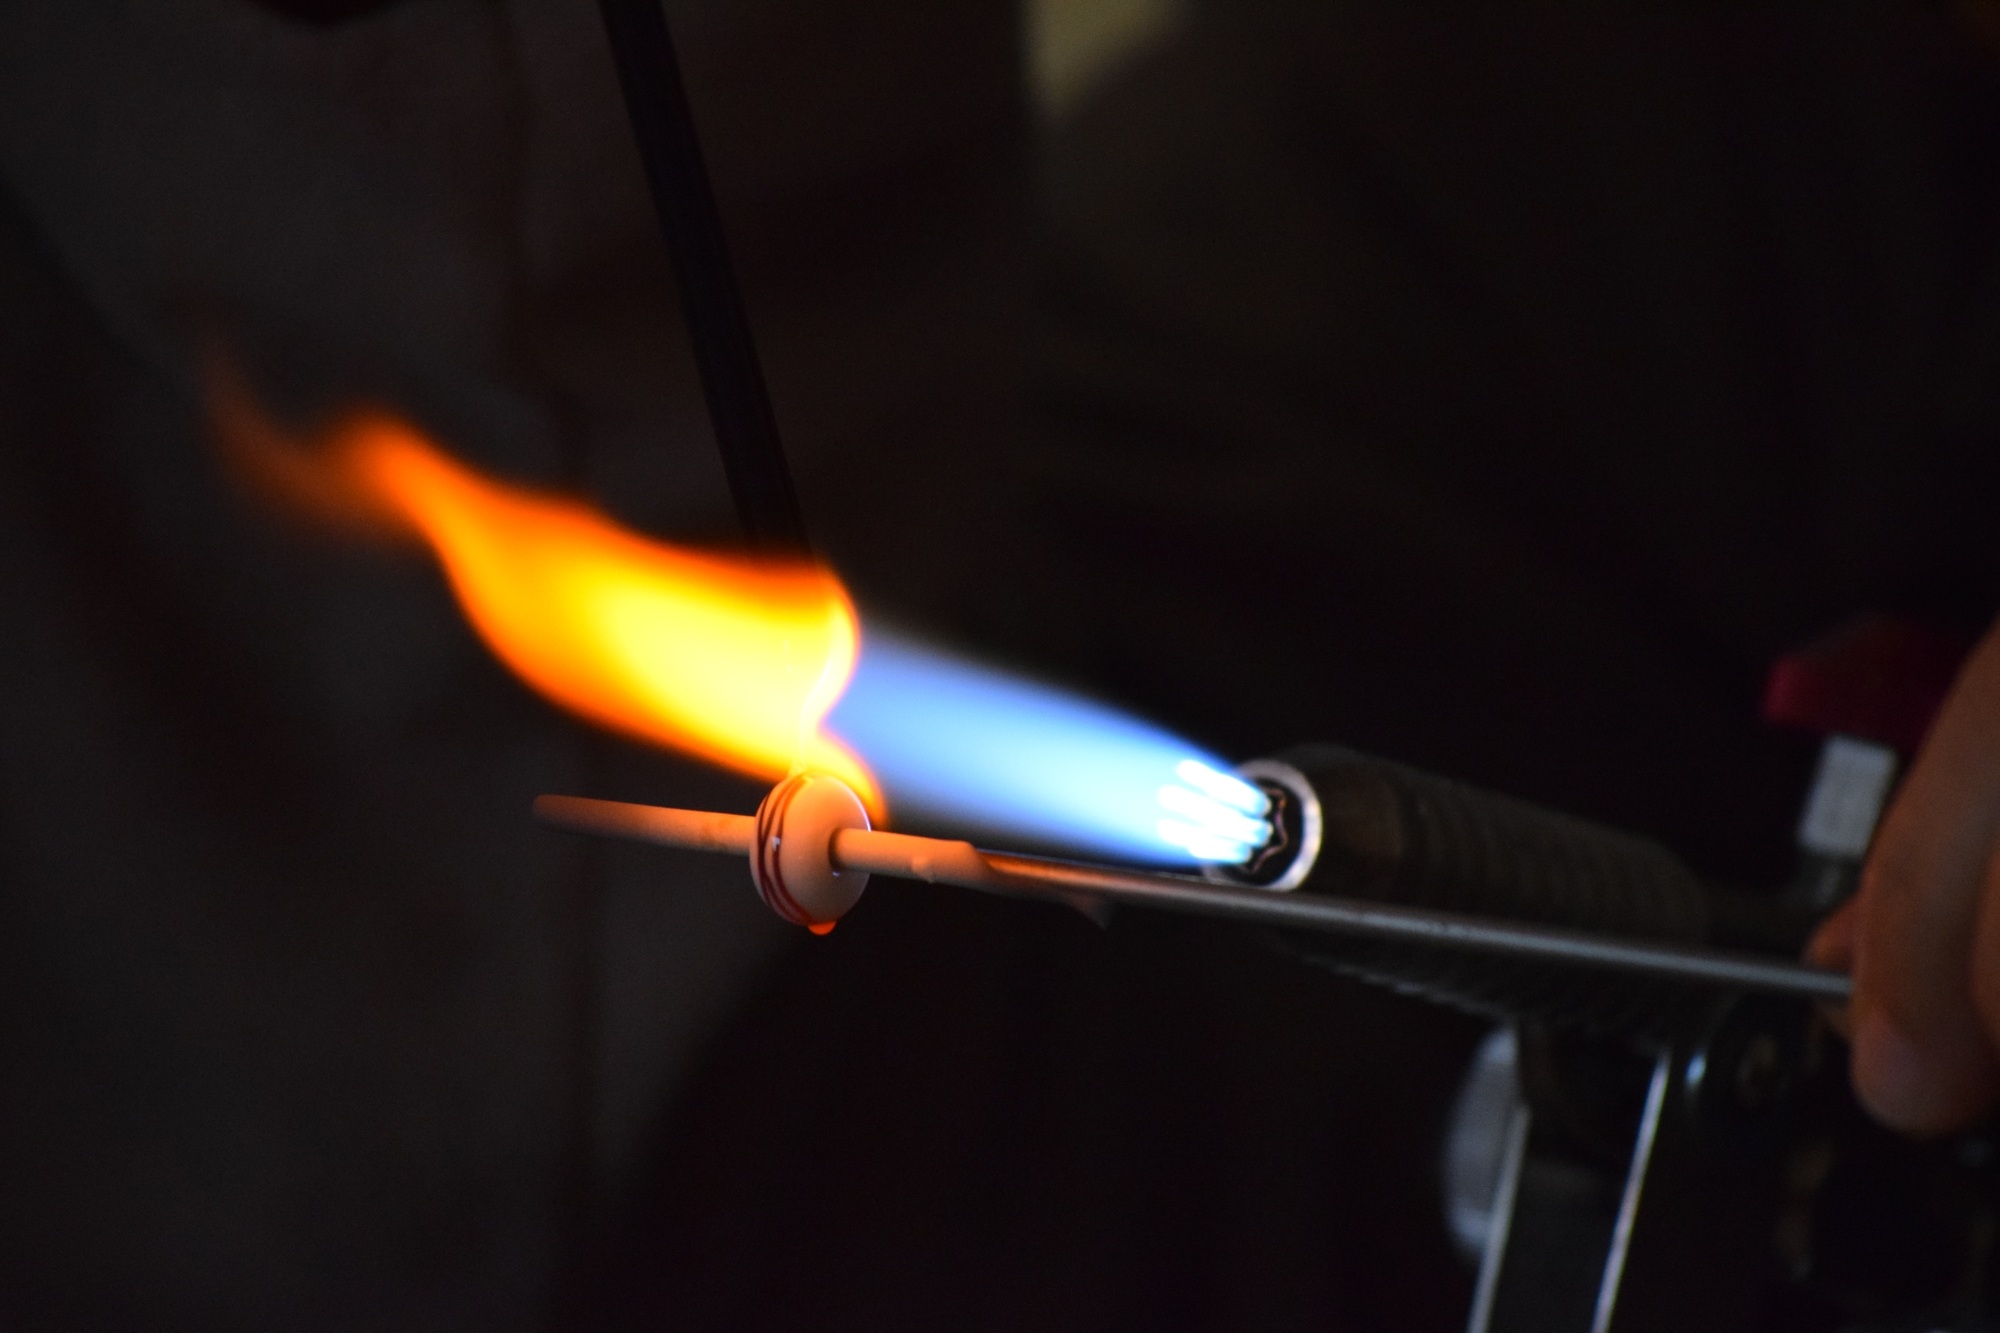
working, ring, glass, flame, fire, lighting, handicraft, lombardy, glass processing